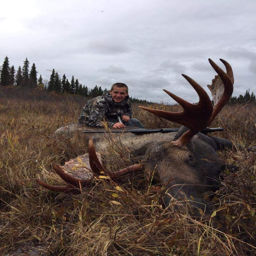
i would definitely do this hunt again and will in near future .